Keith Allen (actor)

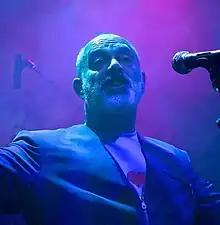
Allen in 2012

Keith Howell Charles Allen (born 2 September 1953) is a Welsh actor, pantomime star, comedian, musician and television presenter. He is the father of singer Lily Allen and actor Alfie Allen and brother of actor/director Kevin Allen.